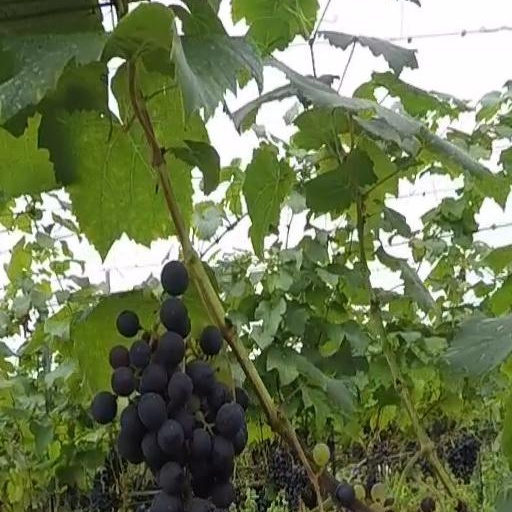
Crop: grape